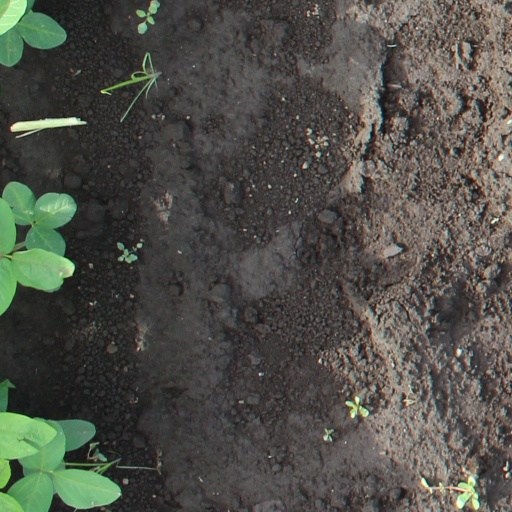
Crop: soybean